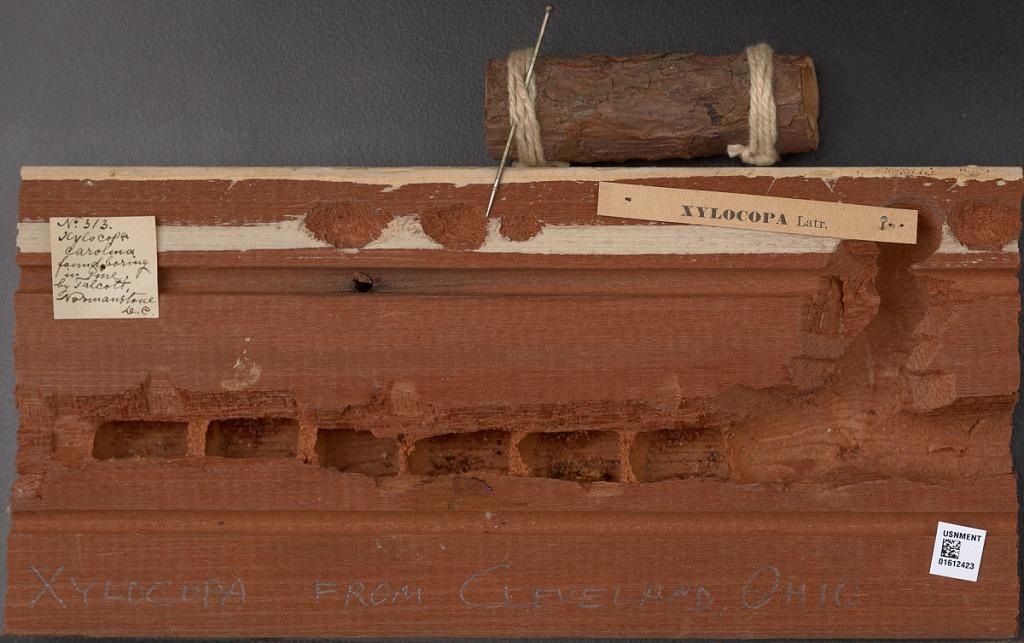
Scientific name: Xylocopa
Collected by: Talcott
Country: United States
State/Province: Washington, D. C.
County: Washington
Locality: Normanstone